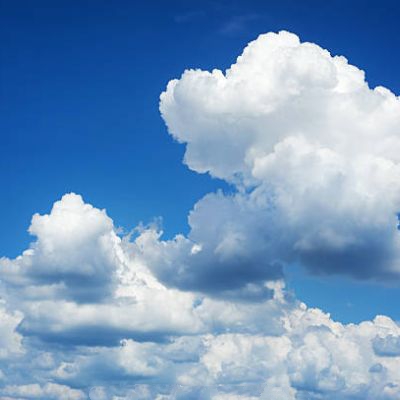
Cloud type: Cumulus (Cu)